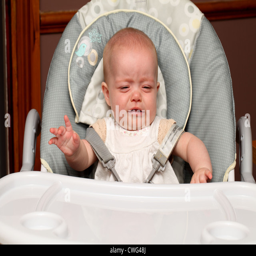
a baby girl , sitting in a high chair , cries while waiting to be fed